William Smith Greenfield

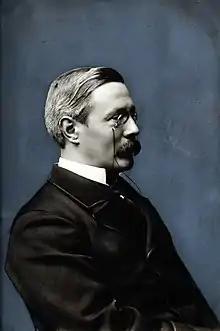
Portrait. Credit: Wellcome Library

William Smith Greenfield FRSE FRCPE LLD (1846-1919) was a British anatomist. He was an expert on anthrax.